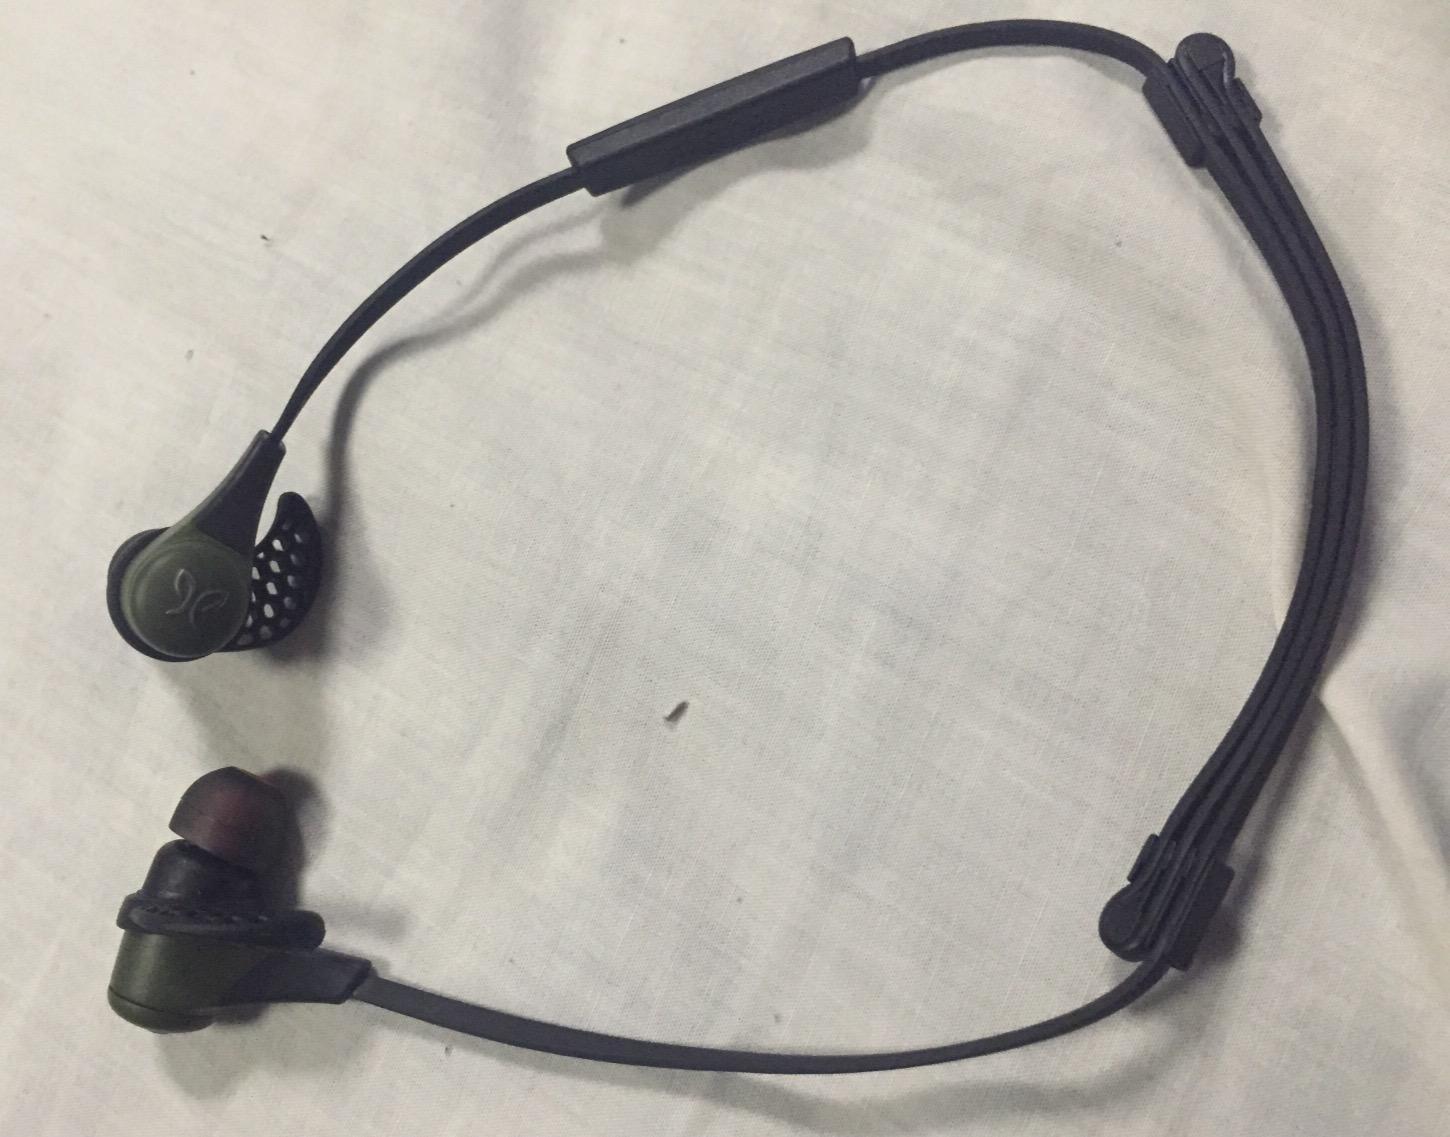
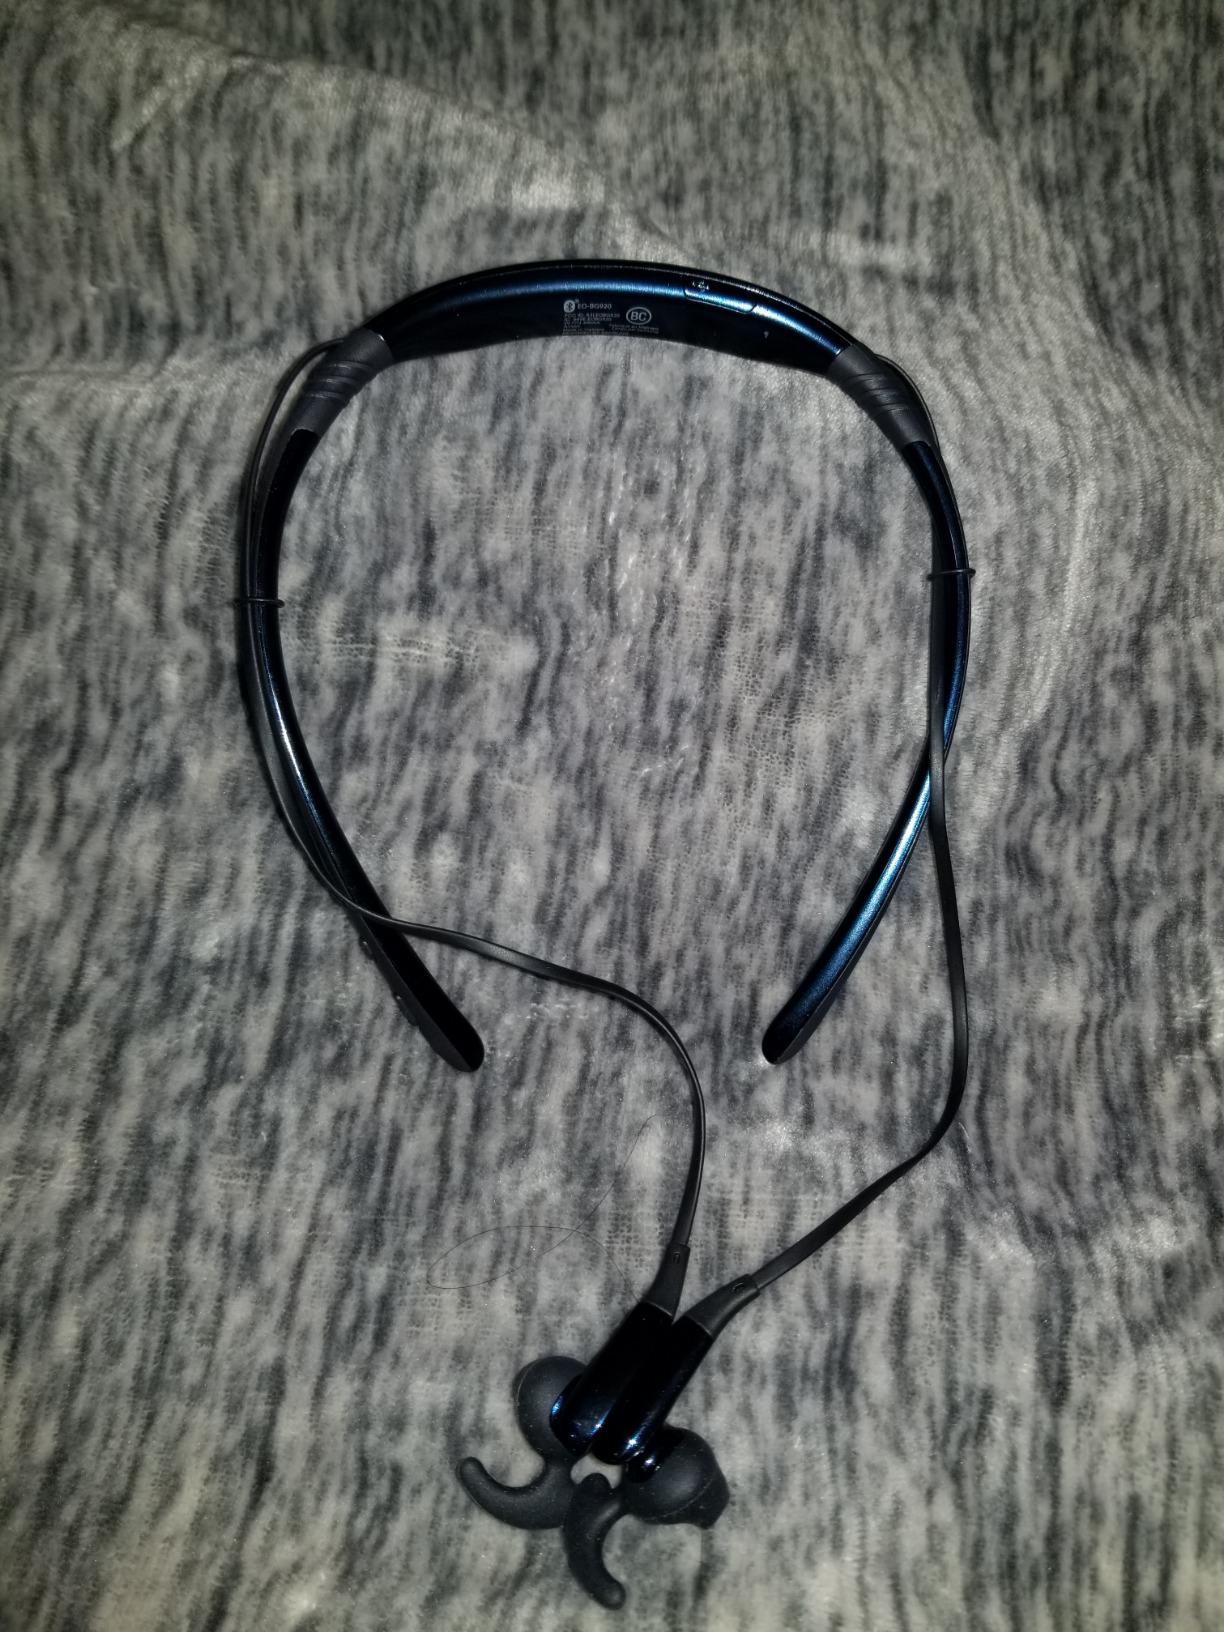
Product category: headphones
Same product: no